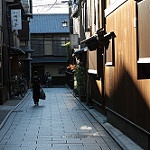
Scene: Outdoor